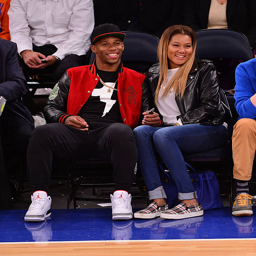
american football player and woman attend sports team vs game .